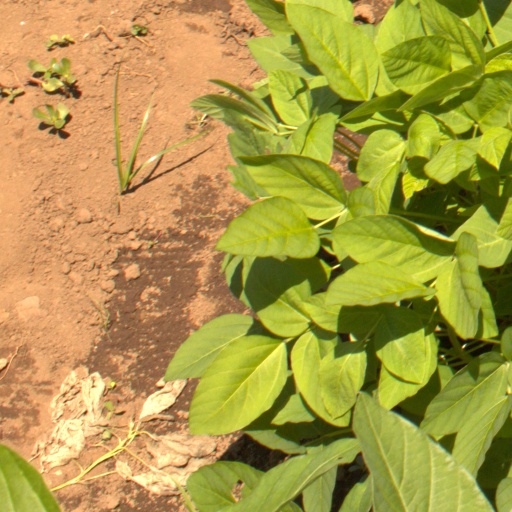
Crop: soybean